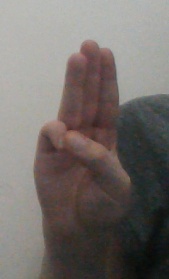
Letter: thaa